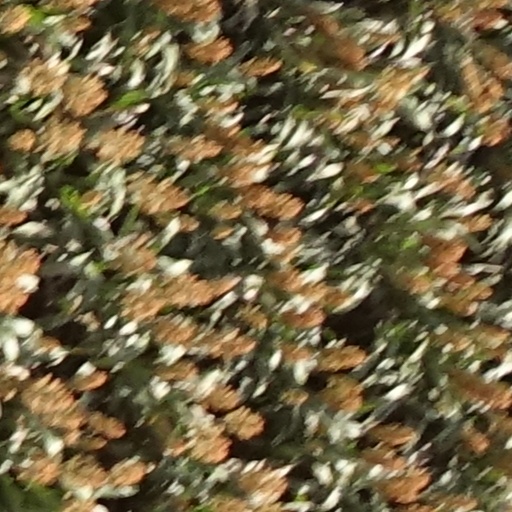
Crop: sorghum